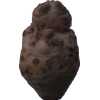
Label: celery